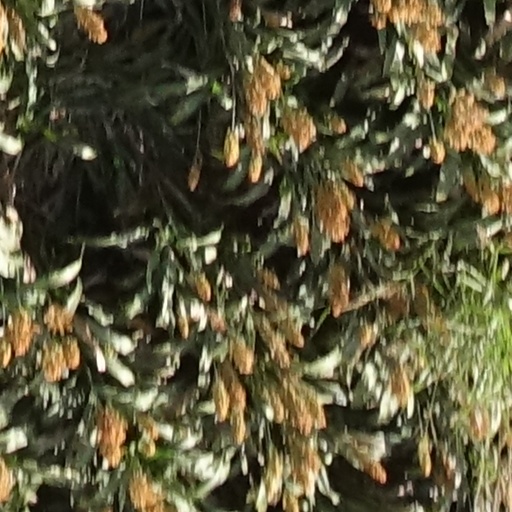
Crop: sorghum